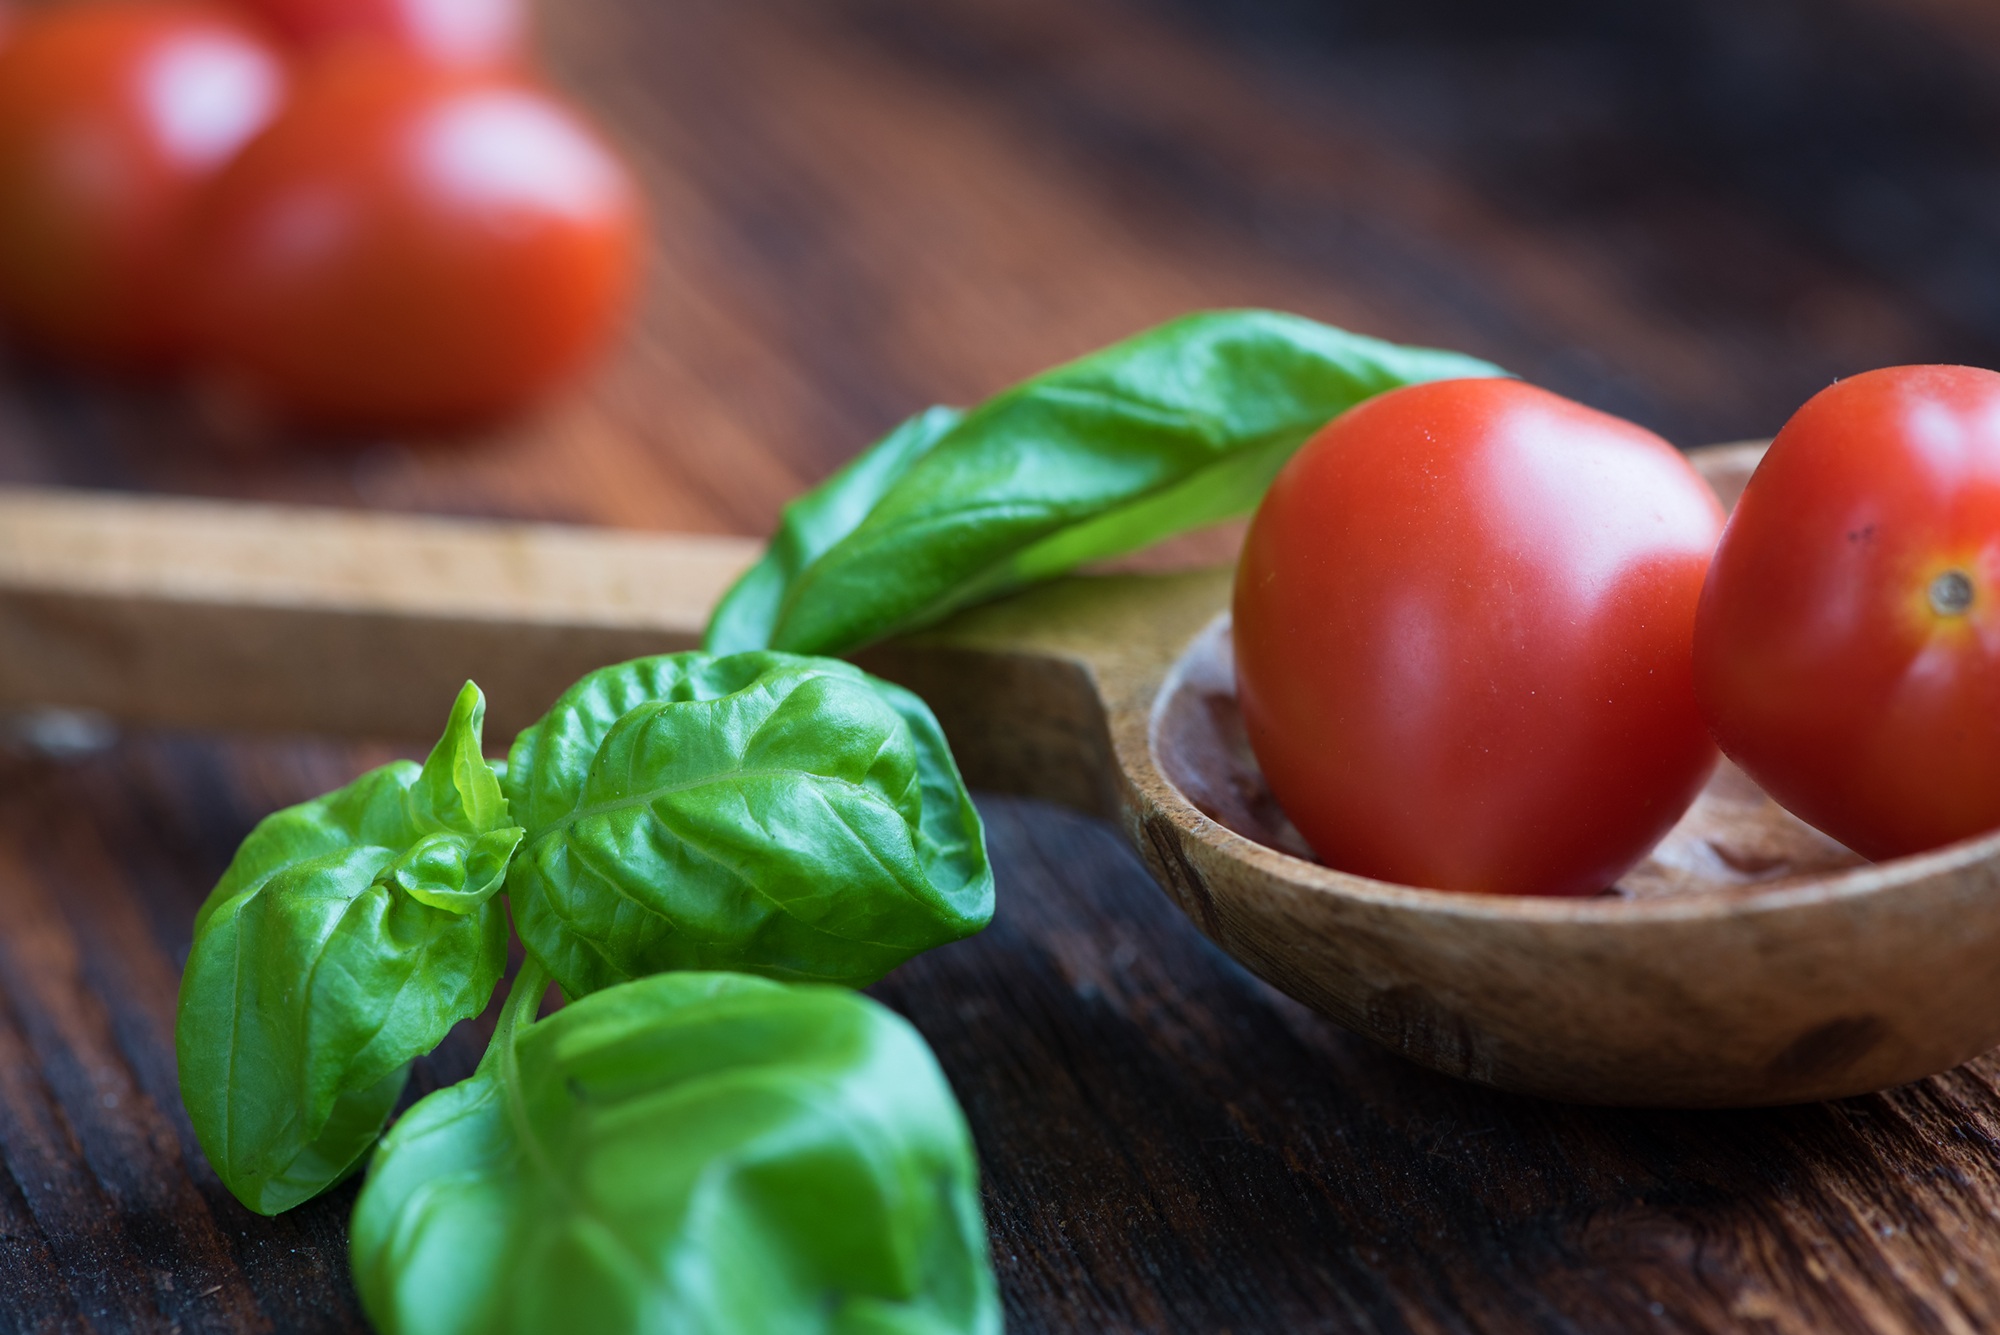
plant, fruit, dish, food, green, spice, red, produce, vegetable, healthy, close, eat, delicious, basil, tomato, nutrition, tomatoes, food photography, frisch, herbs, natural product, flowering plant, healthy diet, small tomatoes, land plant, potato and tomato genus